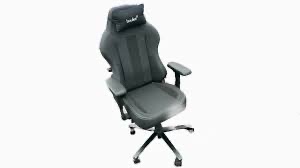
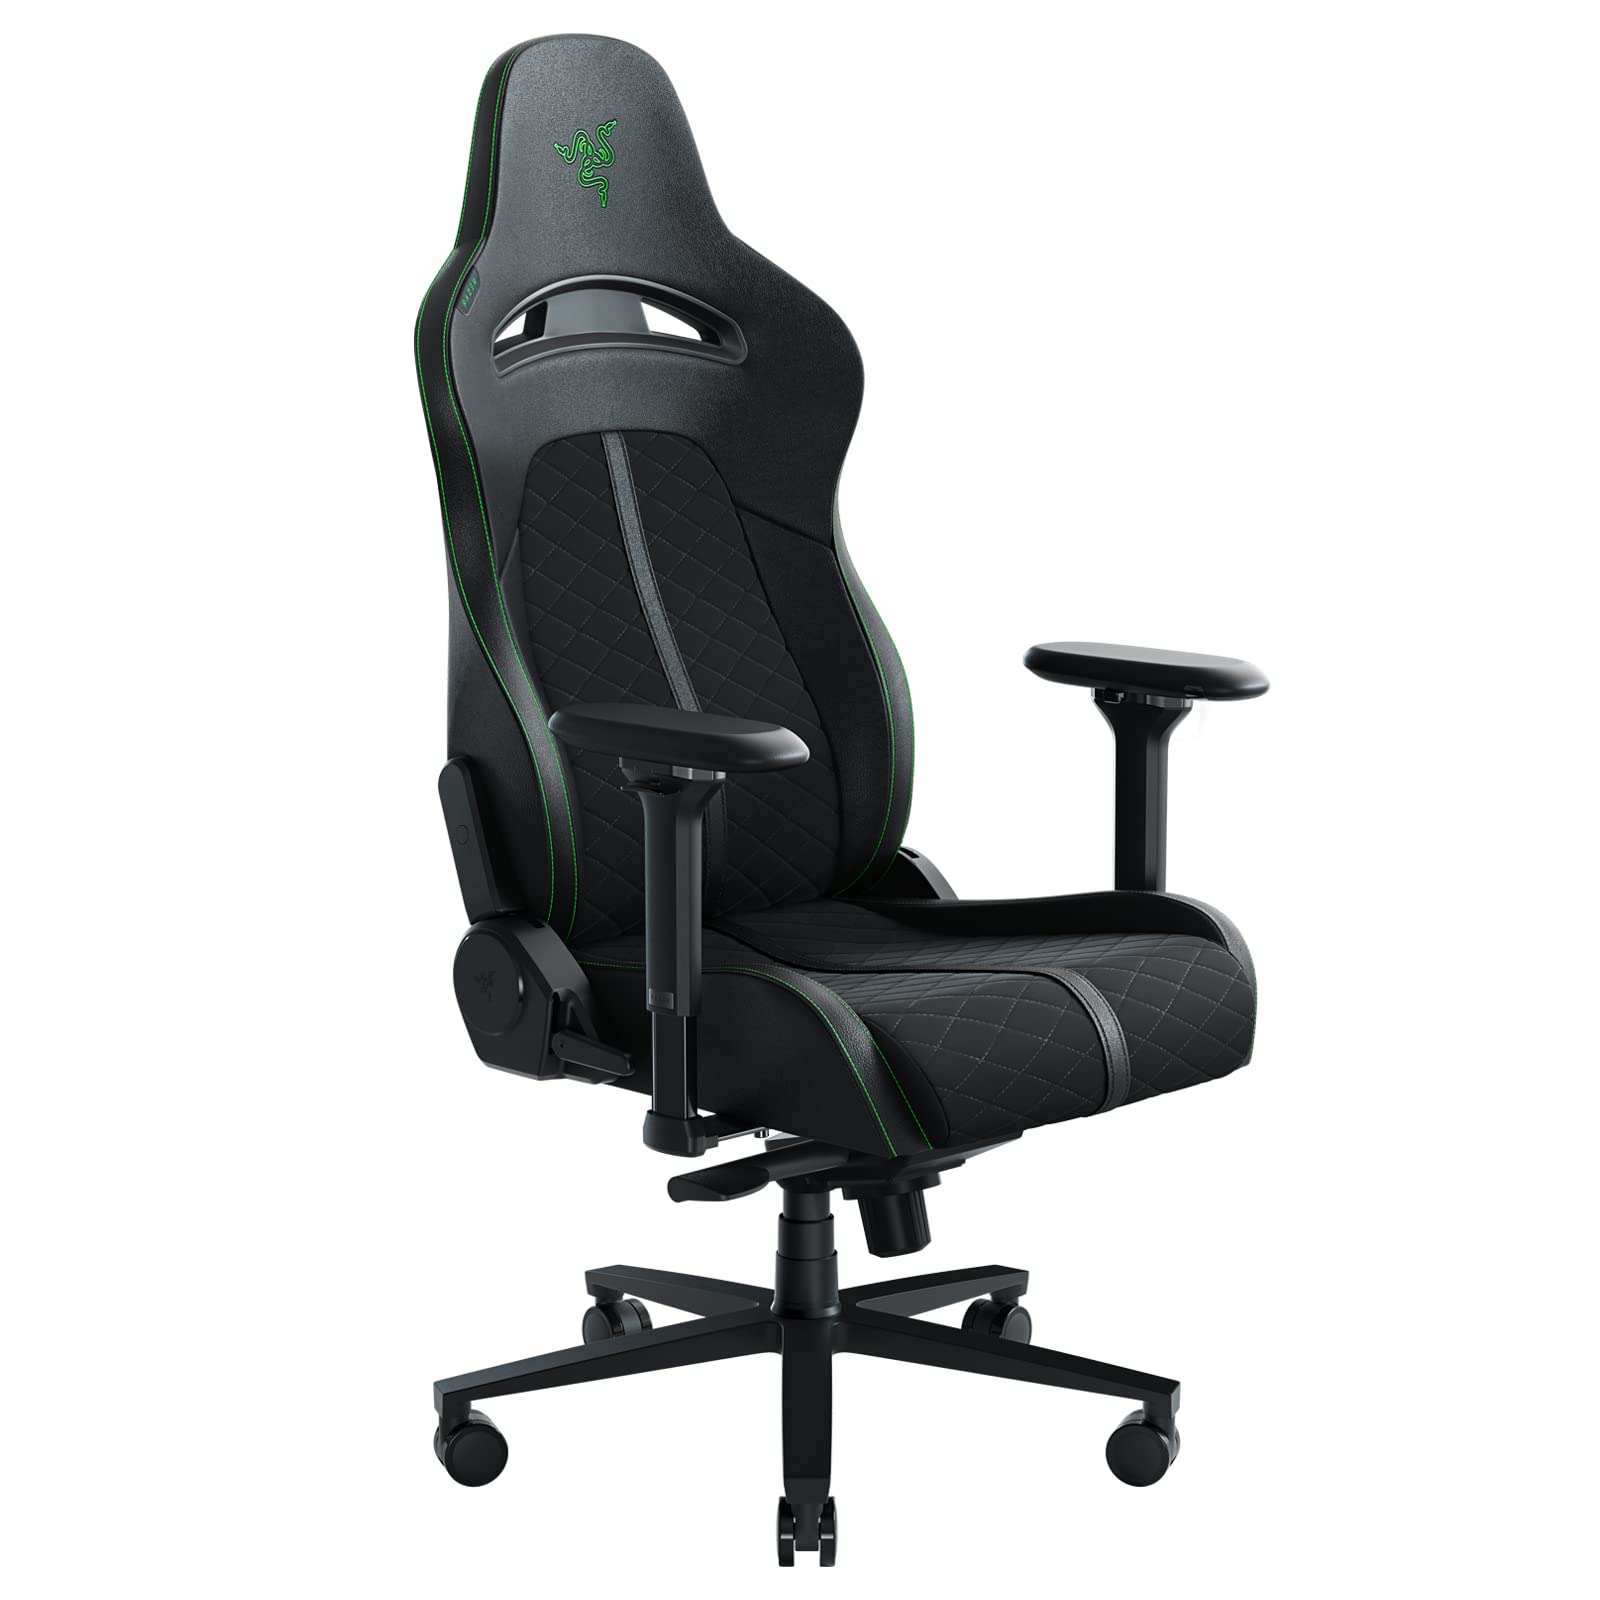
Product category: items_chair
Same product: no